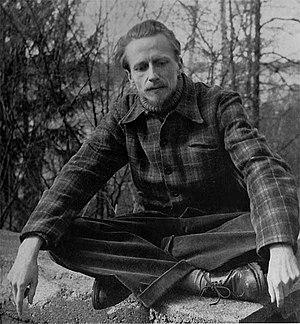
Willy Kyrklund, né le 27 février 1921 à Helsinki et mort le 21 mai 1989 à Uppsala, est un écrivain finlandais, écrivant en suédois.